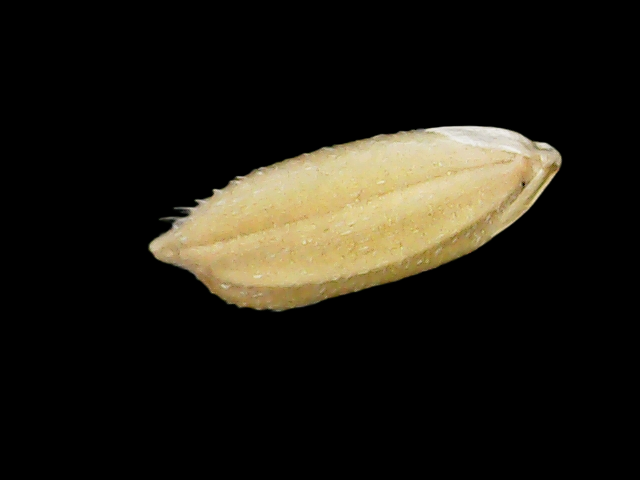
Rice variety: Bd33